DaJuan Morgan

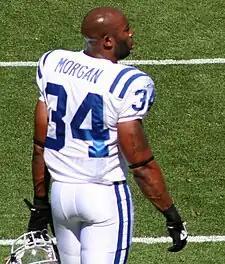
Morgan with the Indianapolis Colts in 2010

DaJuan Jamar Morgan (born October 21, 1985) is an American former professional football safety. He was selected by the Kansas City Chiefs in the third round of the 2008 NFL draft with the 82nd overall pick. He played in the National Football League for the Kansas City Chiefs from 2008 to 2009 and in two games for the Indianapolis Colts in 2010. He was signed by the New York Jets on August 2, 2011, but they waived him nine days later. Morgan was also a member of the Montreal Alouettes. He played college football at North Carolina State.